London Development Agency

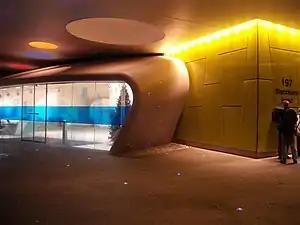
LDA entrance in Palestra House, designed by Will Alsop and Buro Happold

The London Development Agency (LDA) was from July 2000 until 2012 the regional development agency for the London region in England. A functional body of the Greater London Authority, its purpose was to drive sustainable economic growth within London.